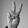
ASL letter: V